Pouilley-Français

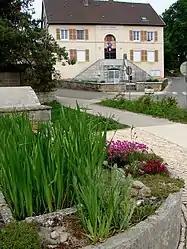
The town hall in Pouilley-Français

Pouilley-Français is a commune in the Doubs department in the Bourgogne-Franche-Comté region in eastern France. This village is close to the Jura and Haute-Saône departments.